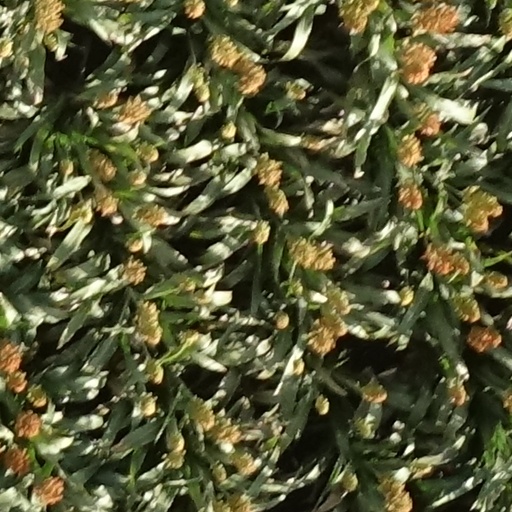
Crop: sorghum